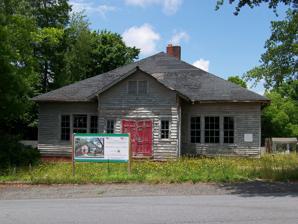
Building: Lincolnton Recreation Department Youth Center
Country: United States of America
Year built: 1947
United States historic place Lincolnton Recreation Department Youth Center U.S. National Register of Historic Places Show map of North Carolina Show map of the United States Location 119 E. Pine St., Lincolnton, North Carolina Coordinates 35°28′23″N 81°15′25″W / 35.47306°N 81.25694°W / 35.47306; -81.25694 Area less than one acre Built c. 1921 ( 1921 ) , 1947 Architectural style Bungalow/craftsman NRHP reference No. 09001178 Added to NRHP December 30, 2009 Lincolnton Recreation Department Youth Center was a historic clubhouse building located at Lincolnton , Lincoln County, North Carolina .  It was built as a temporary school about 1921 and renovated and enlarged in 1947.  It was a single-story wood-frame building with a truncated hipped roof in the Bungalow / American Craftsman style.   It sat on an exposed basement at the rear, with brick, asphalt, and wood as its basic materials. The Center continued to function until 1989, but was demolished in August, 2019. It was listed on the National Register of Historic Places in 2009. References